Peter Penz

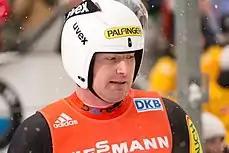
Penz in 2016

Peter Penz (born 5 April 1984 in Hall in Tirol) is an Austrian former luger who competed between 2003 and 2018. He and doubles partner Georg Fischler took two medals at the 2018 Winter Olympics in Pyongchang: a silver in the doubles competition and a bronze in the team relay. They were also gold medallists in the doubles at the 2012 European Luge Championships in Paramonovo. In addition, the pair took six medals at the FIL World Luge Championships: four in the doubles and two in mixed team competitions.